Ek Paheli

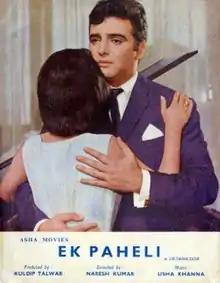

Ek Paheli is a 1971 Bollywood thriller drama film directed by Naresh Kumar. The film stars Sanjeev Kumar, Tanuja, Feroz Khan, Madan Puri and Aruna Irani.